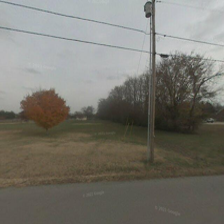
Label: streetView